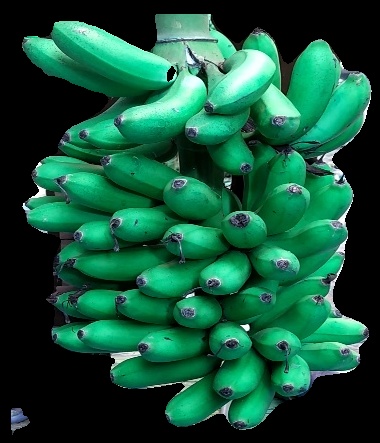
Variety: rasbale
Grade: grade1